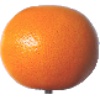
Label: pink_grapefruit